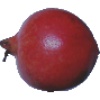
Label: pomegranate